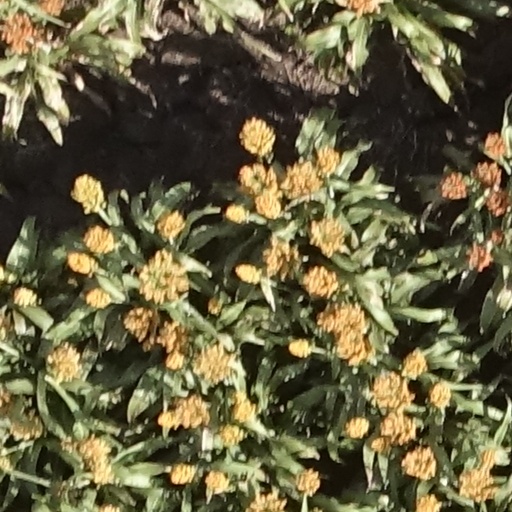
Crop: sorghum